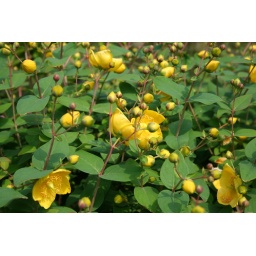
I love the uniformity of the green in this shot. Against the yellow flowers I think it's a great contrast.